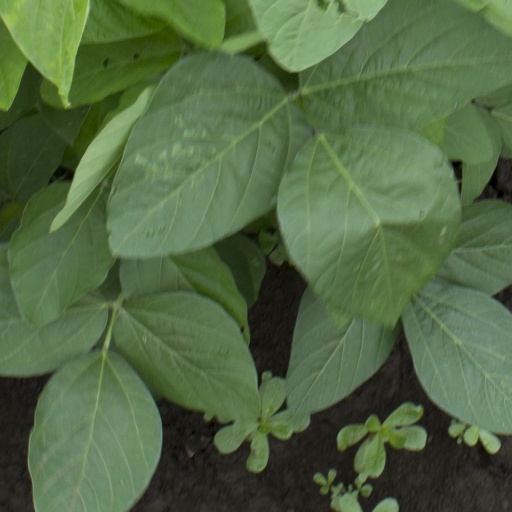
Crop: soybean